Spanish Realist literature

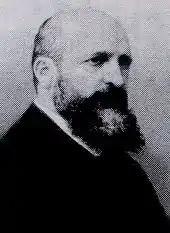
Pedro Antonio de Alarcón

José María de Pereda was born in Polanco (province of Santander, present-day Cantabria) in 1833. He belonged to an Hidalgo family, he traveled widely abroad, and he was a Carlist deputy, although later he dedicated himself to the cultivation of his lands and to literature. He maintained a friendship with Galdós, despite their opposing political ideologies. He died in 1906 in his home town.